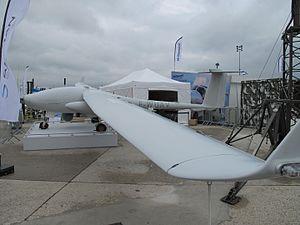
Drone Sagem Patroller au salon du Bourget 2013